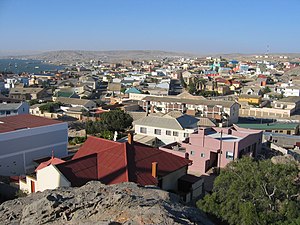
Lüderitz
Udsigt over Lüderitz
Lüderitz er en by i den sydlige del af Namibia, med et indbyggertal på cirka 33.000. Byen, der ligger ved landets atlanterhavskyst, blev grundlagt af de tyske koloniherrer i 1883.